Tangi Satyanarayana

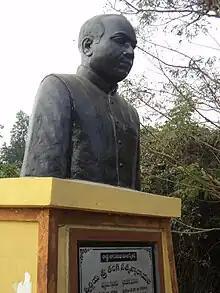
Statue of Tangi Satyanarayana in Srikakulam.

He was elected as an Independent candidate from Srikakulam in 1967. Later he joined the Telugu Desam Party and was reelected in 1983 under the leadership of N. T. Rama Rao.